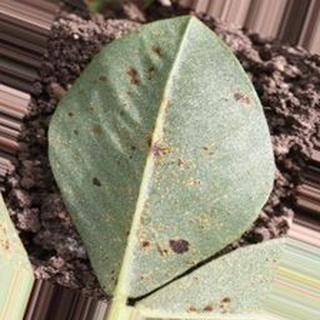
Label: groundnut_rust